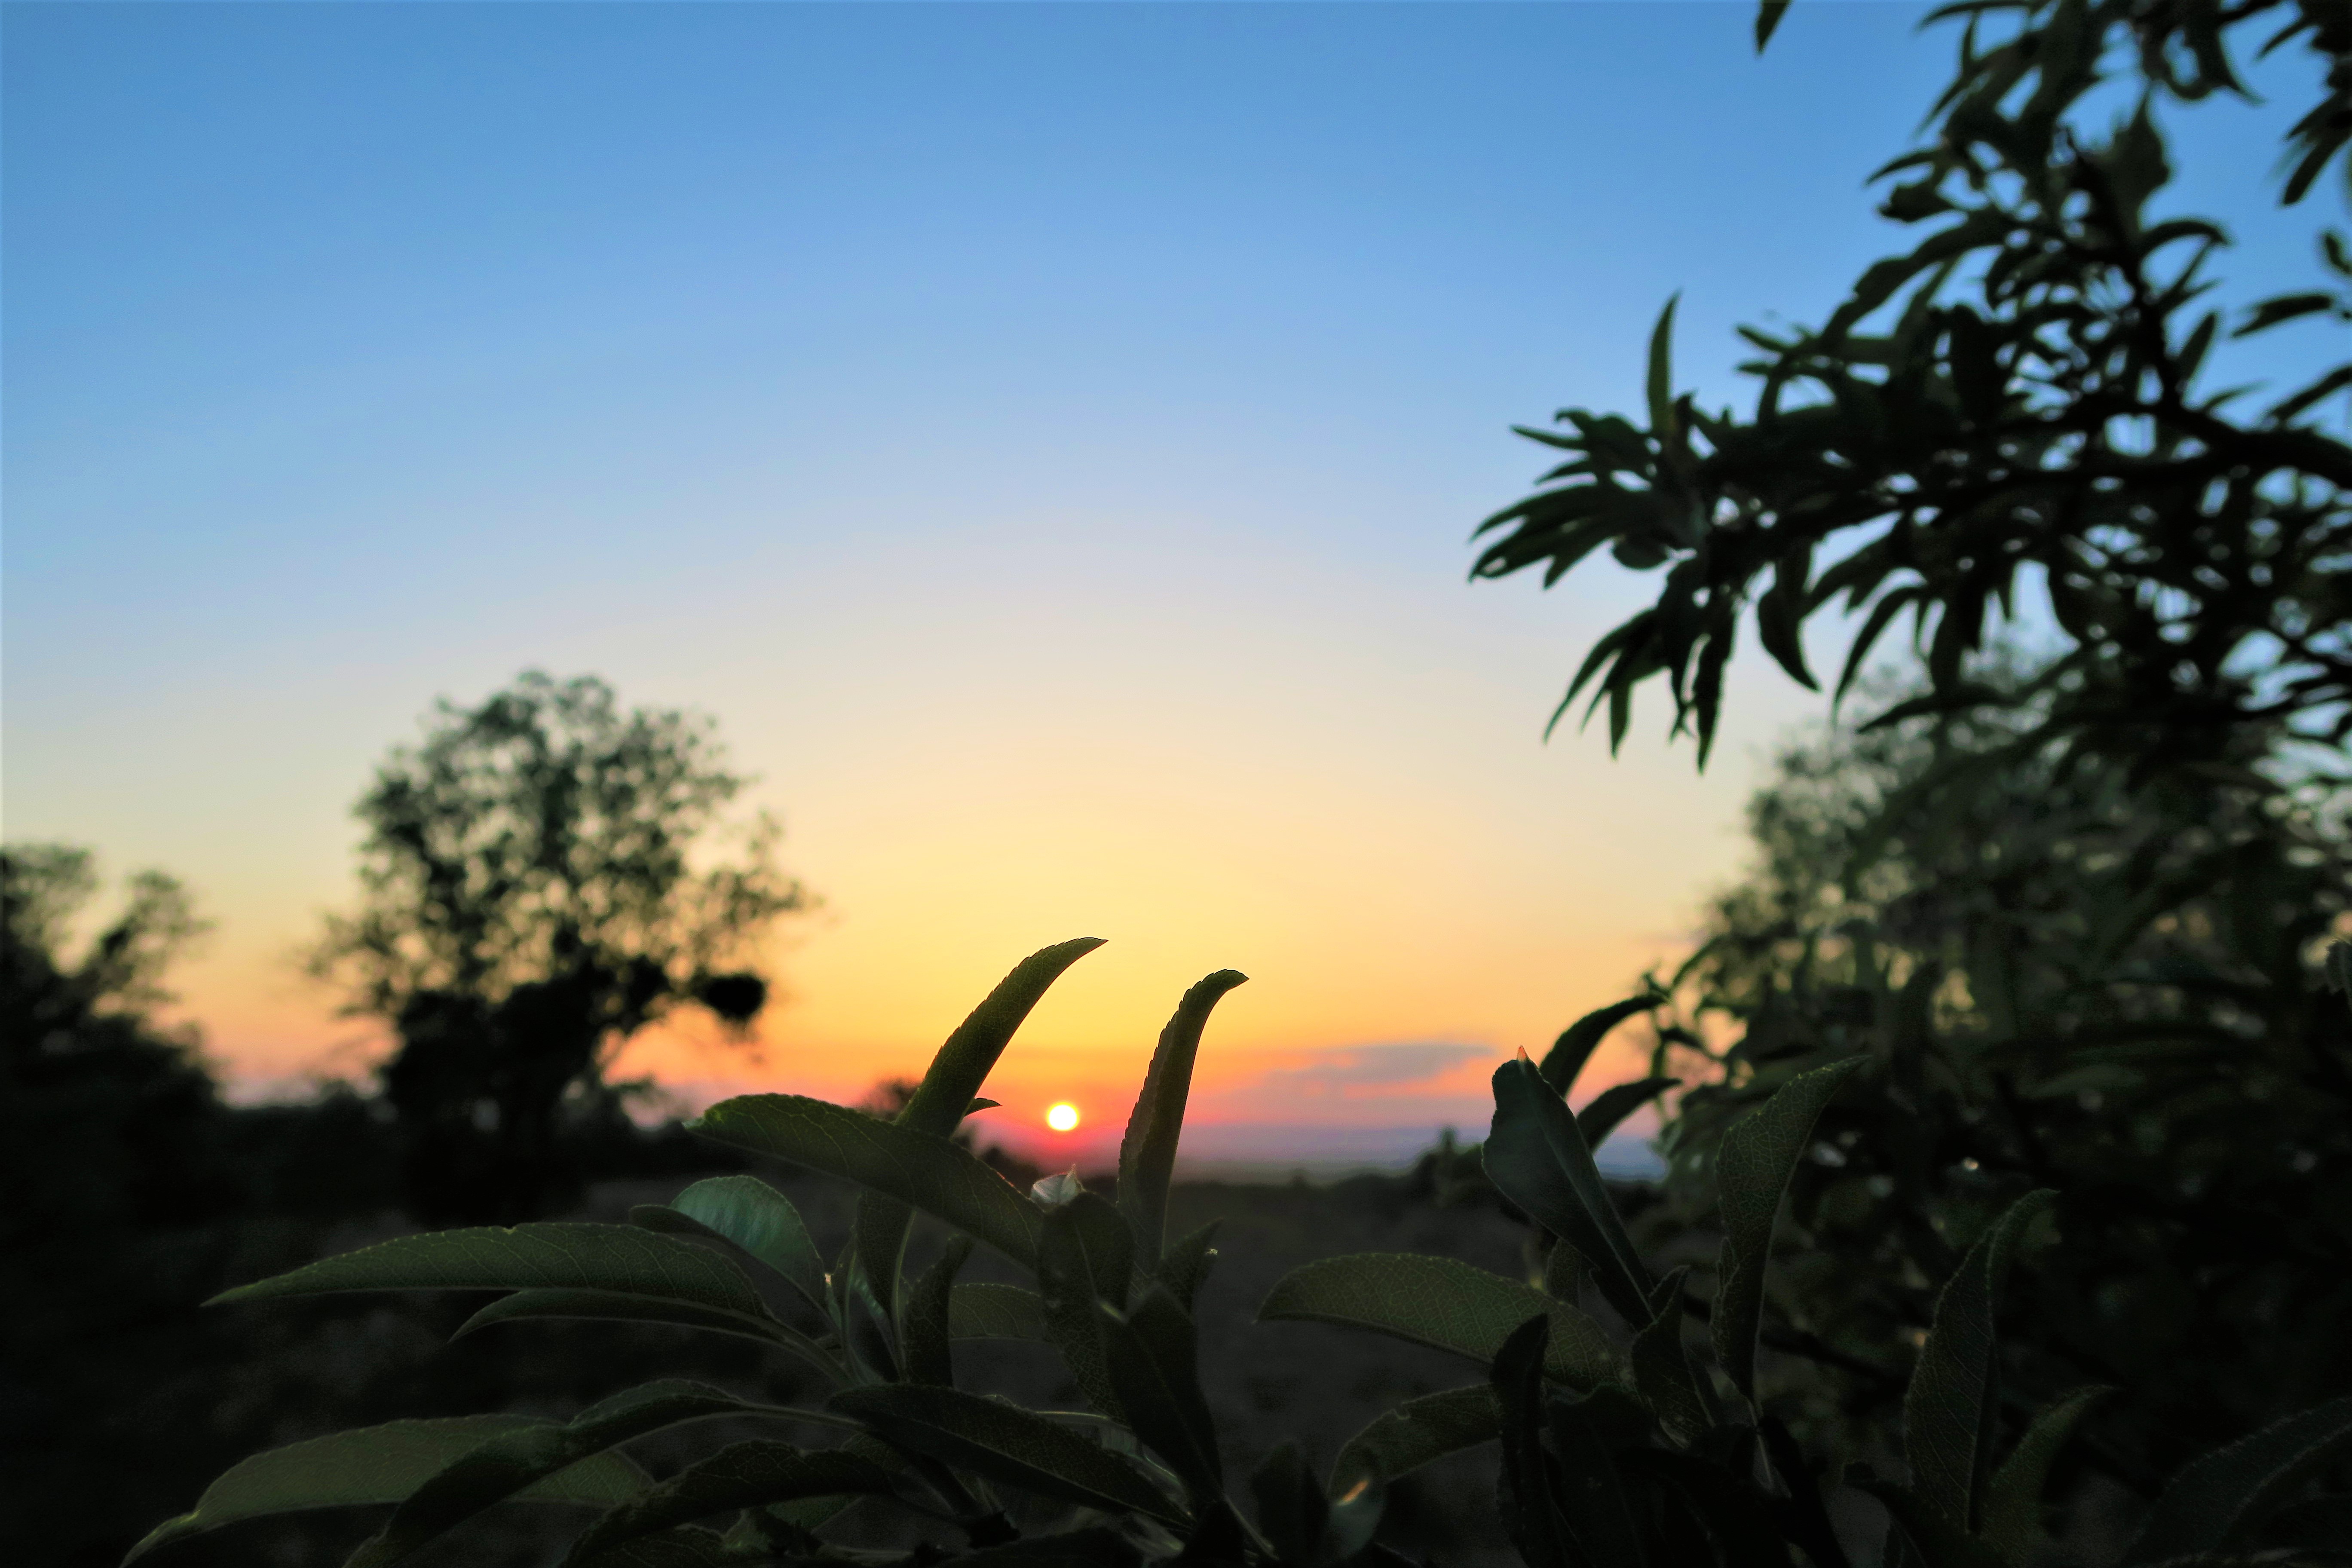
sunset, horizon, sun, dawn, nature, spring, plant, beautiful, colorful, sky, vegetation, morning, leaf, tree, sunrise, evening, botany, cloud, grass family, grass, sunlight, dusk, landscape, afterglow, jungle, flower, field, plant stem